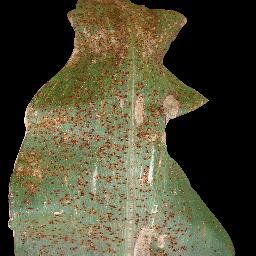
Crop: corn
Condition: (maize)_common_rust